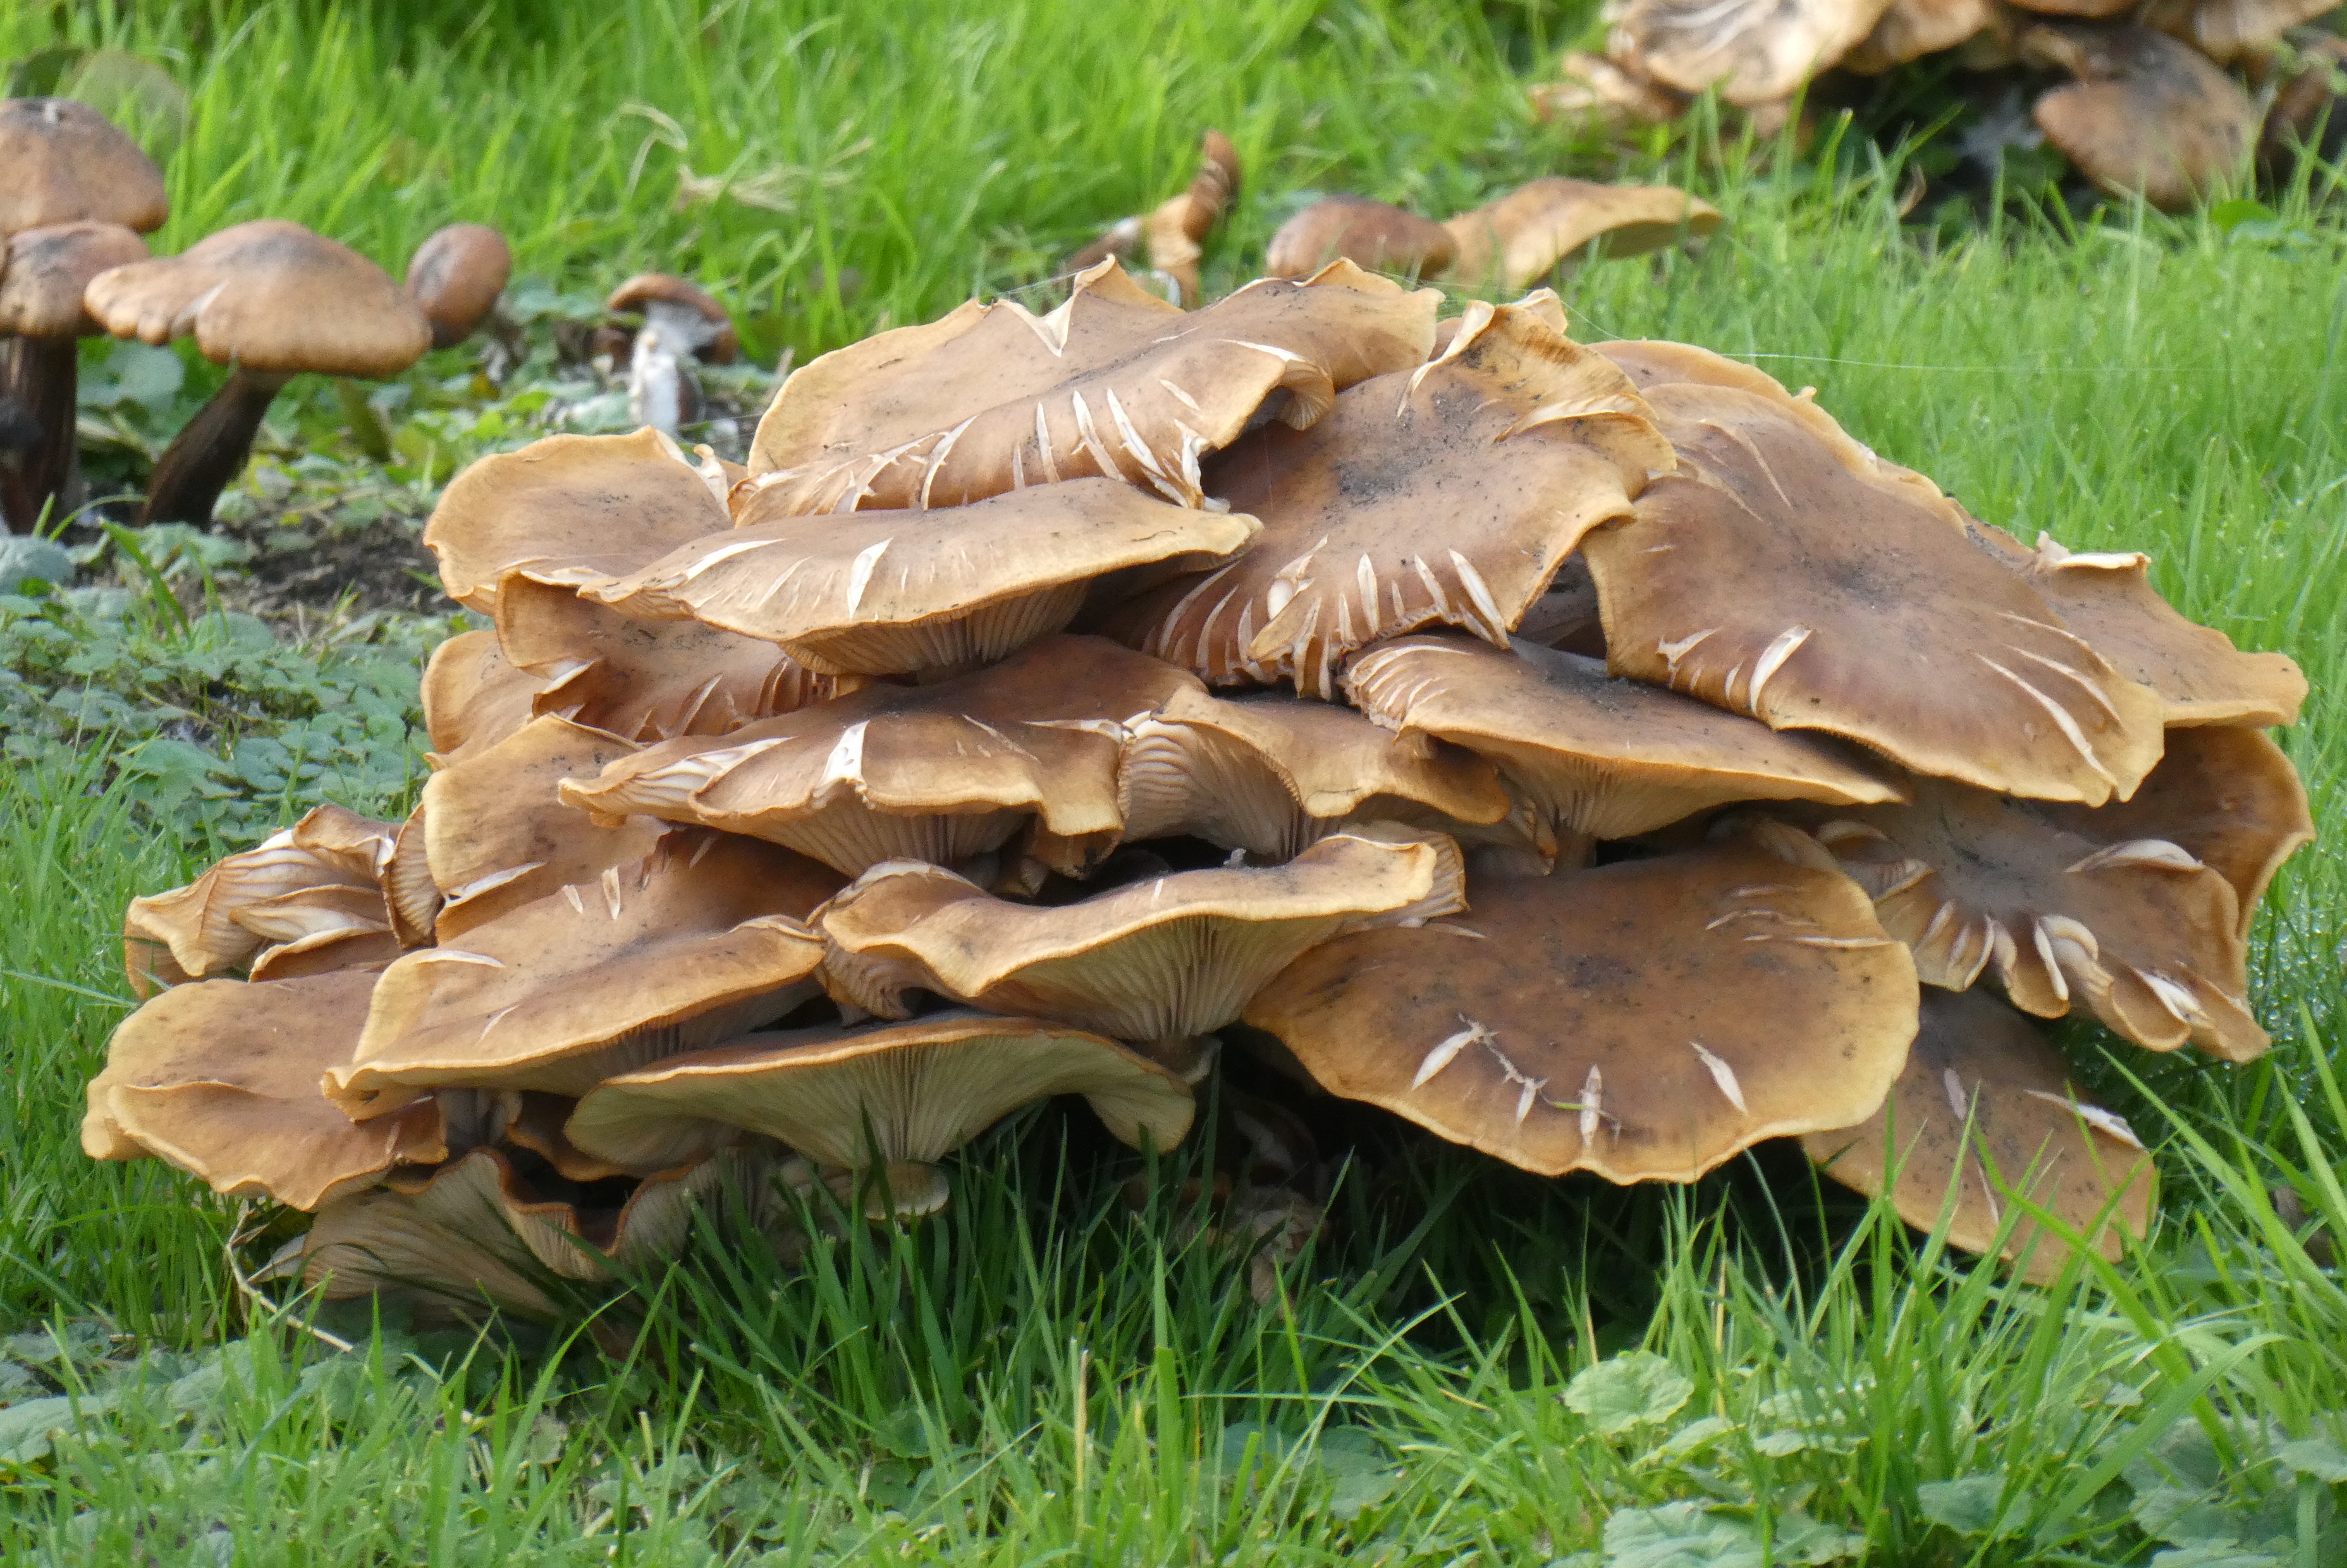
mushrooms, cleaners, autumn, brown, hat, fungus, mushroom, edible mushroom, oyster mushroom, medicinal mushroom, hen of the wood, pleurotus eryngii, agaricomycetes, penny bun, auriculariaceae, grass, polyporales, auriculariales, agaricaceae, terrestrial animal, agaricus, bolete